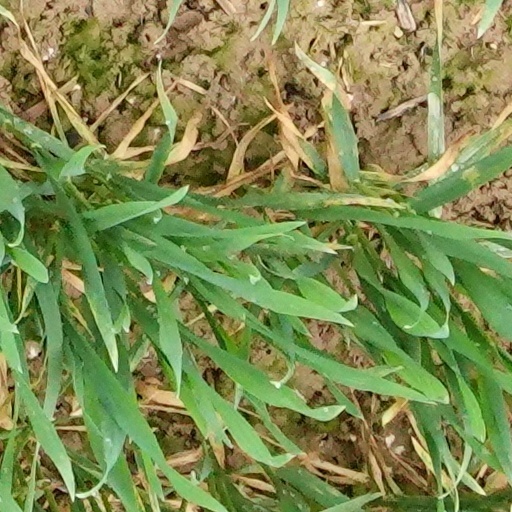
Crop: wheat